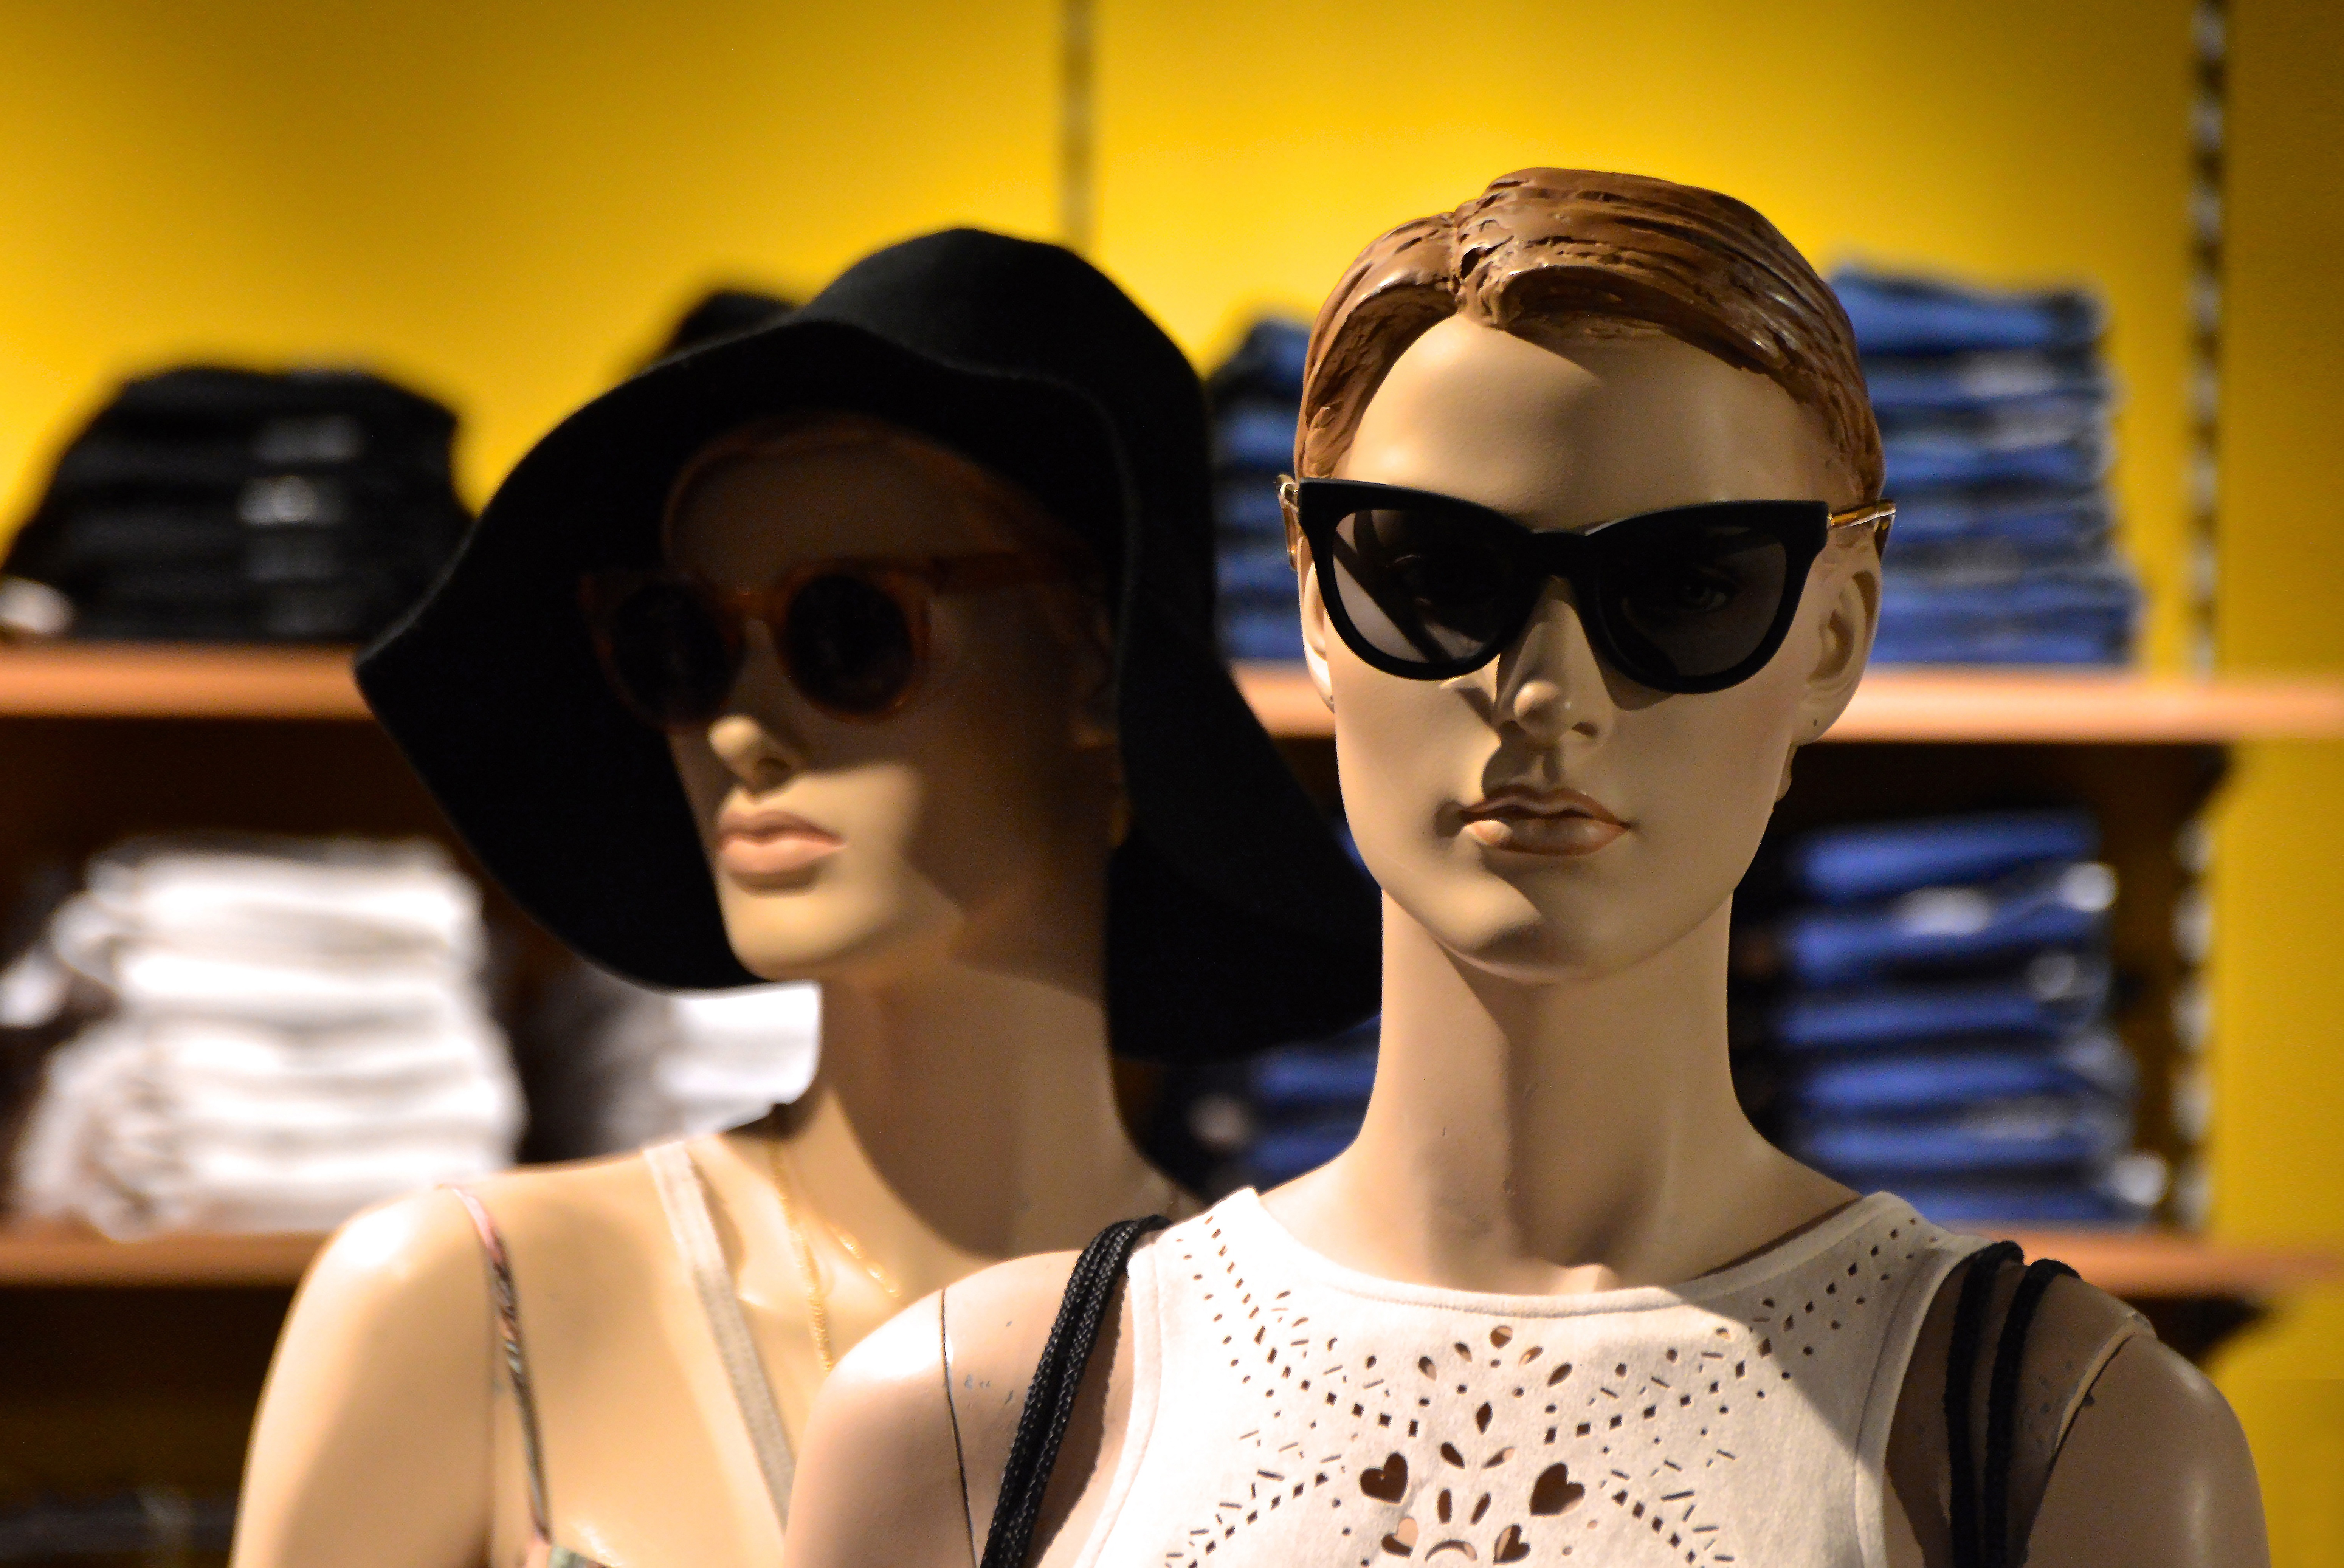
interior, model, spring, fashion, clothing, toy, hairstyle, mannequin, doll, design, sunglasses, glasses, head, eyewear, dolls, beauty, figures, display dummy, facilities, setup, photo shoot, shopfitting, shop design, haute couture, vision care